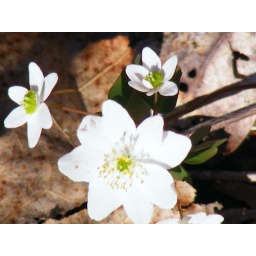
white flower found in woods 3